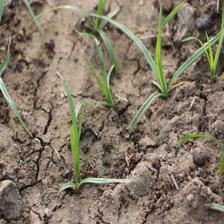
Label: Grass